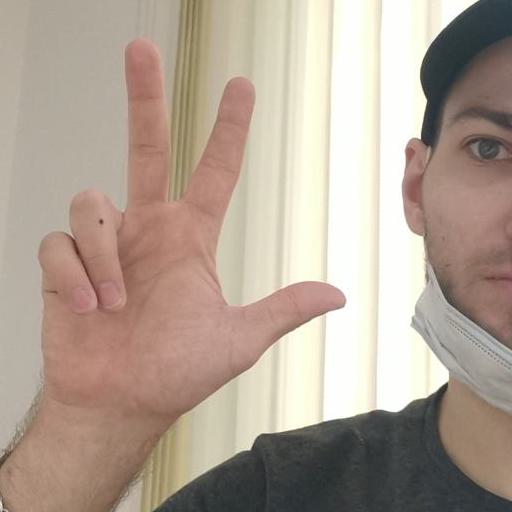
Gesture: three2